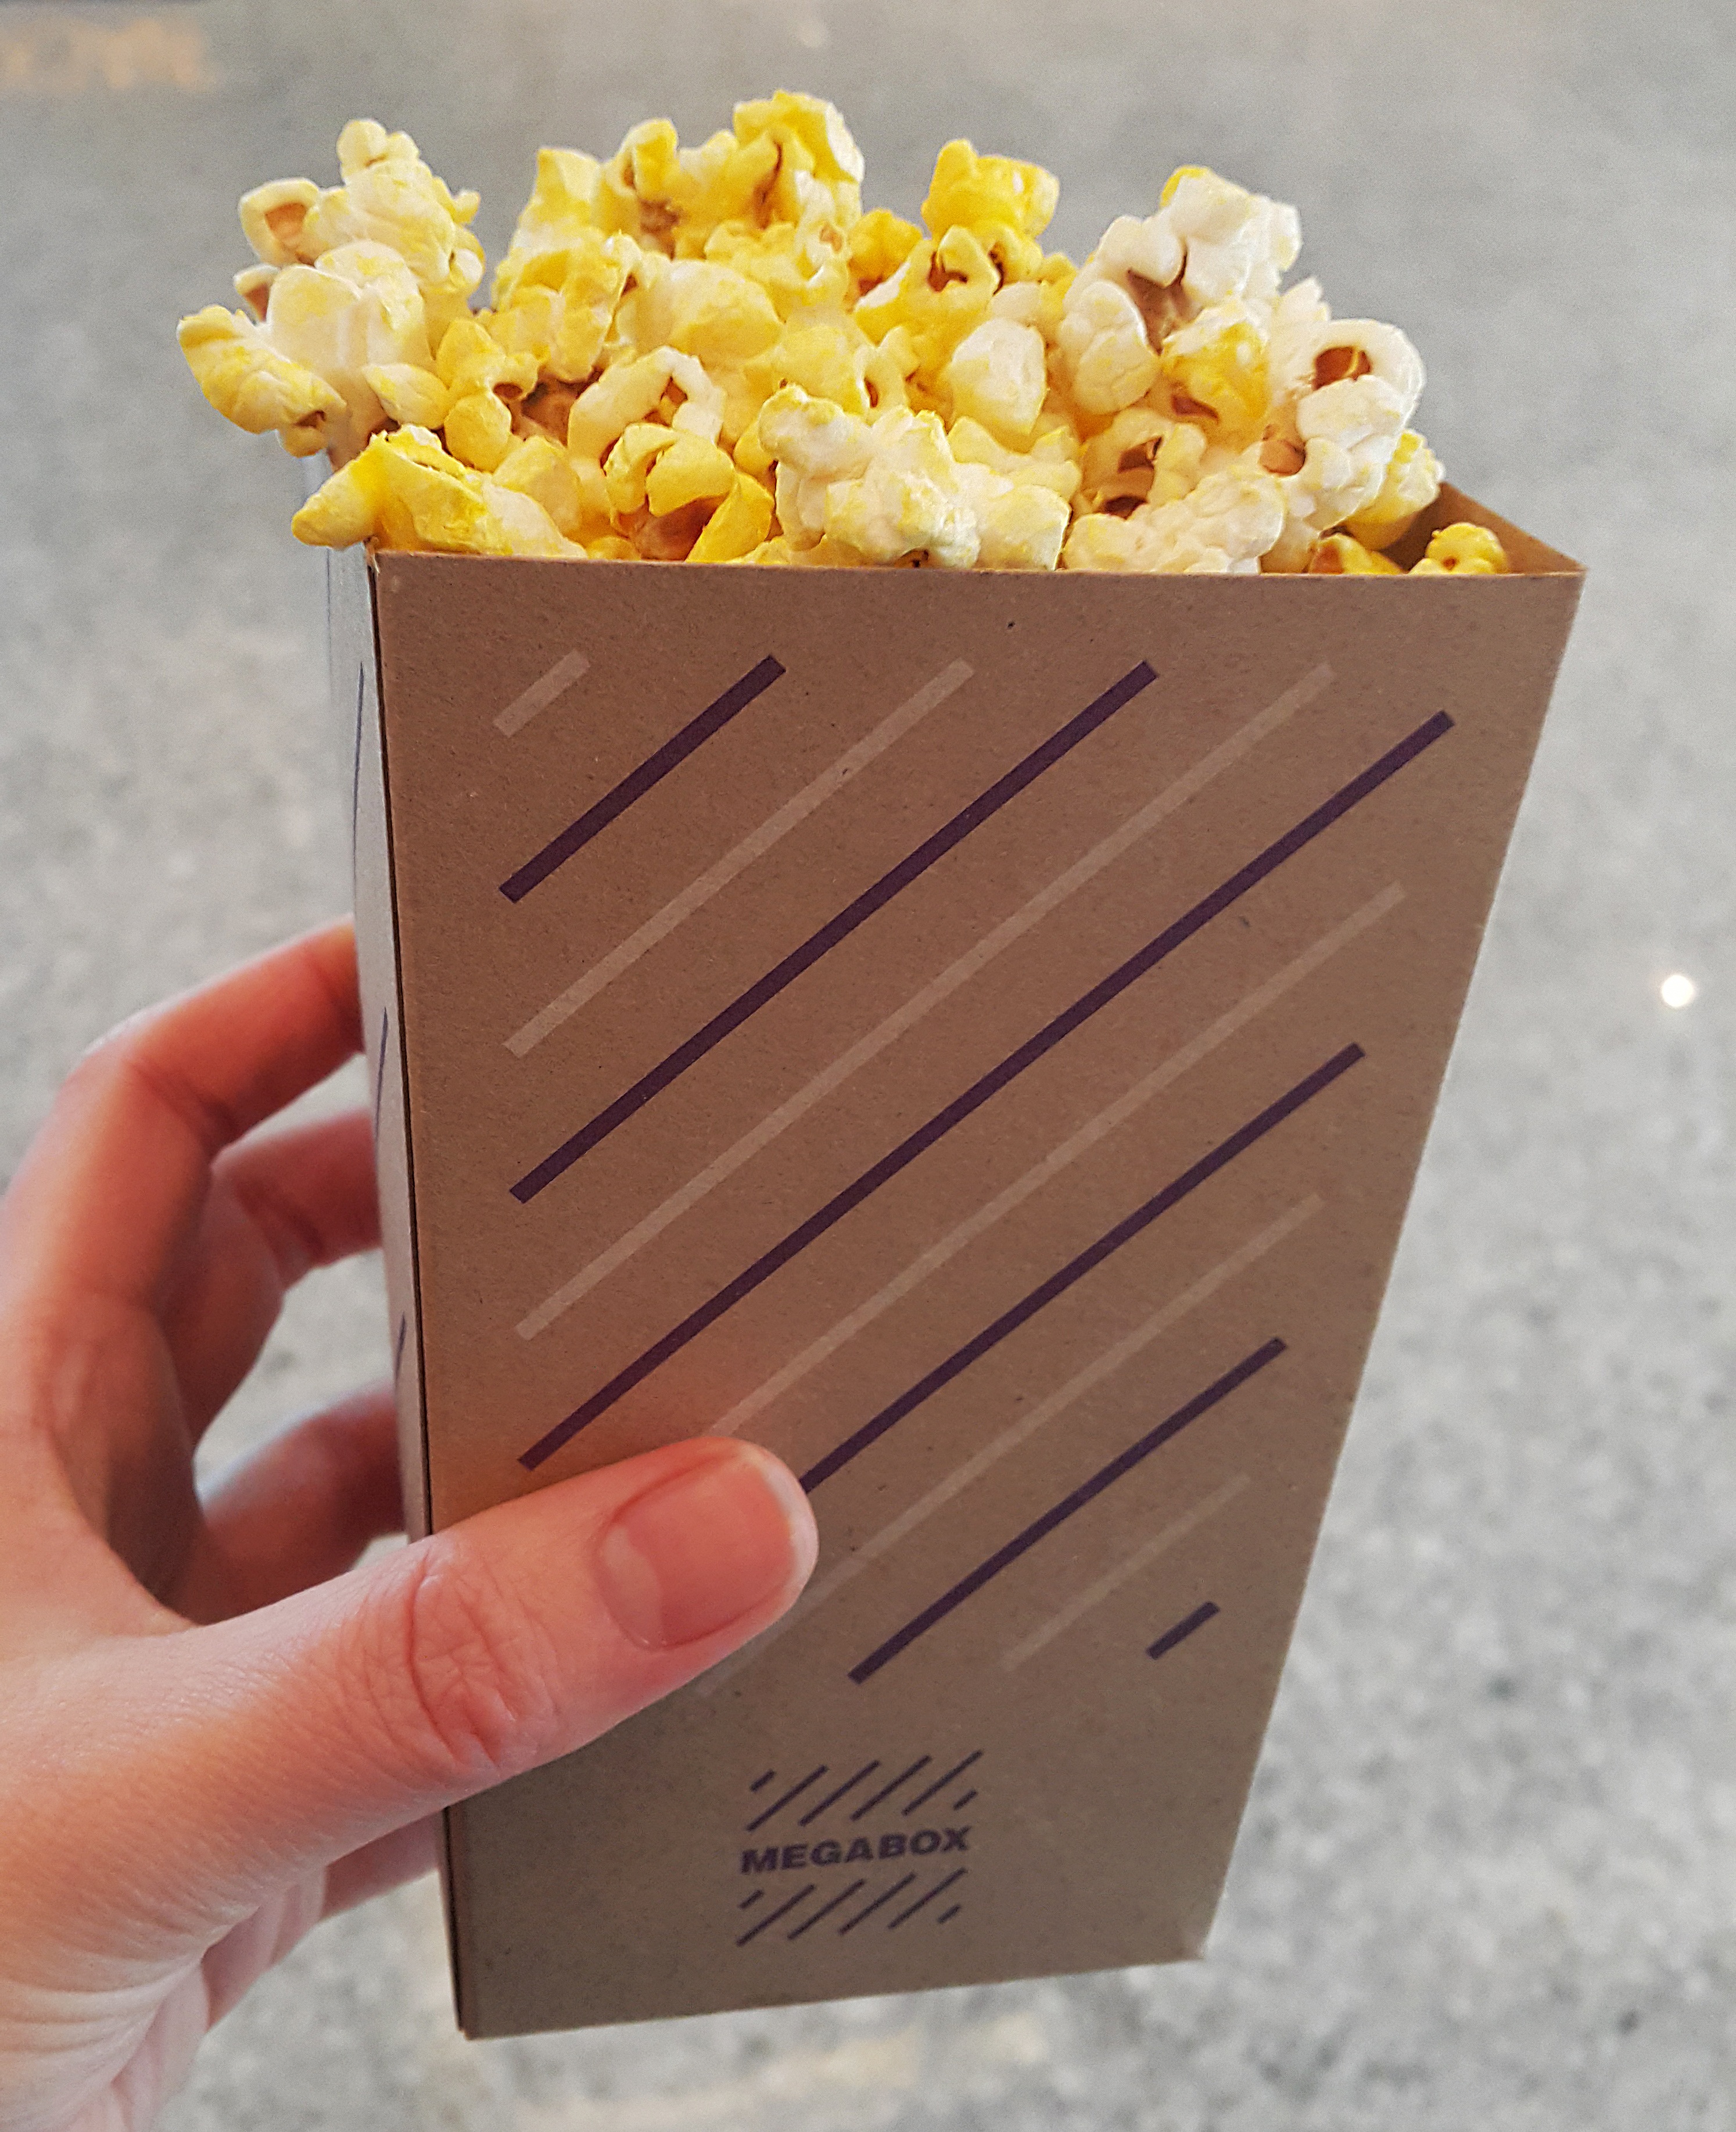
food, dessert, popcorn, theatre, cinema, confectionery, snack food